Bruce A. and June L. Elmore Lustron House

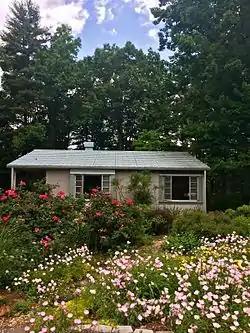

Bruce A. and June L. Elmore Lustron House is a historic home located at Asheville, Buncombe County, North Carolina. It was built in 1949, and is a one-story, side-gable-roof Westchester Deluxe two- bedroom-model Lustron house. It is sheathed in dove grey and green enamel-finish steel panels. An addition was made to the house about 1985.